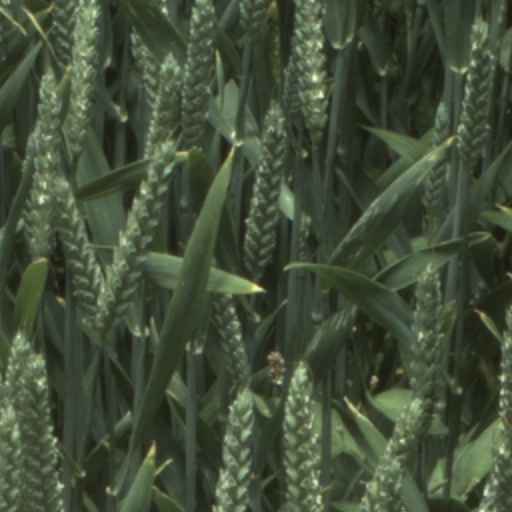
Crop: wheat